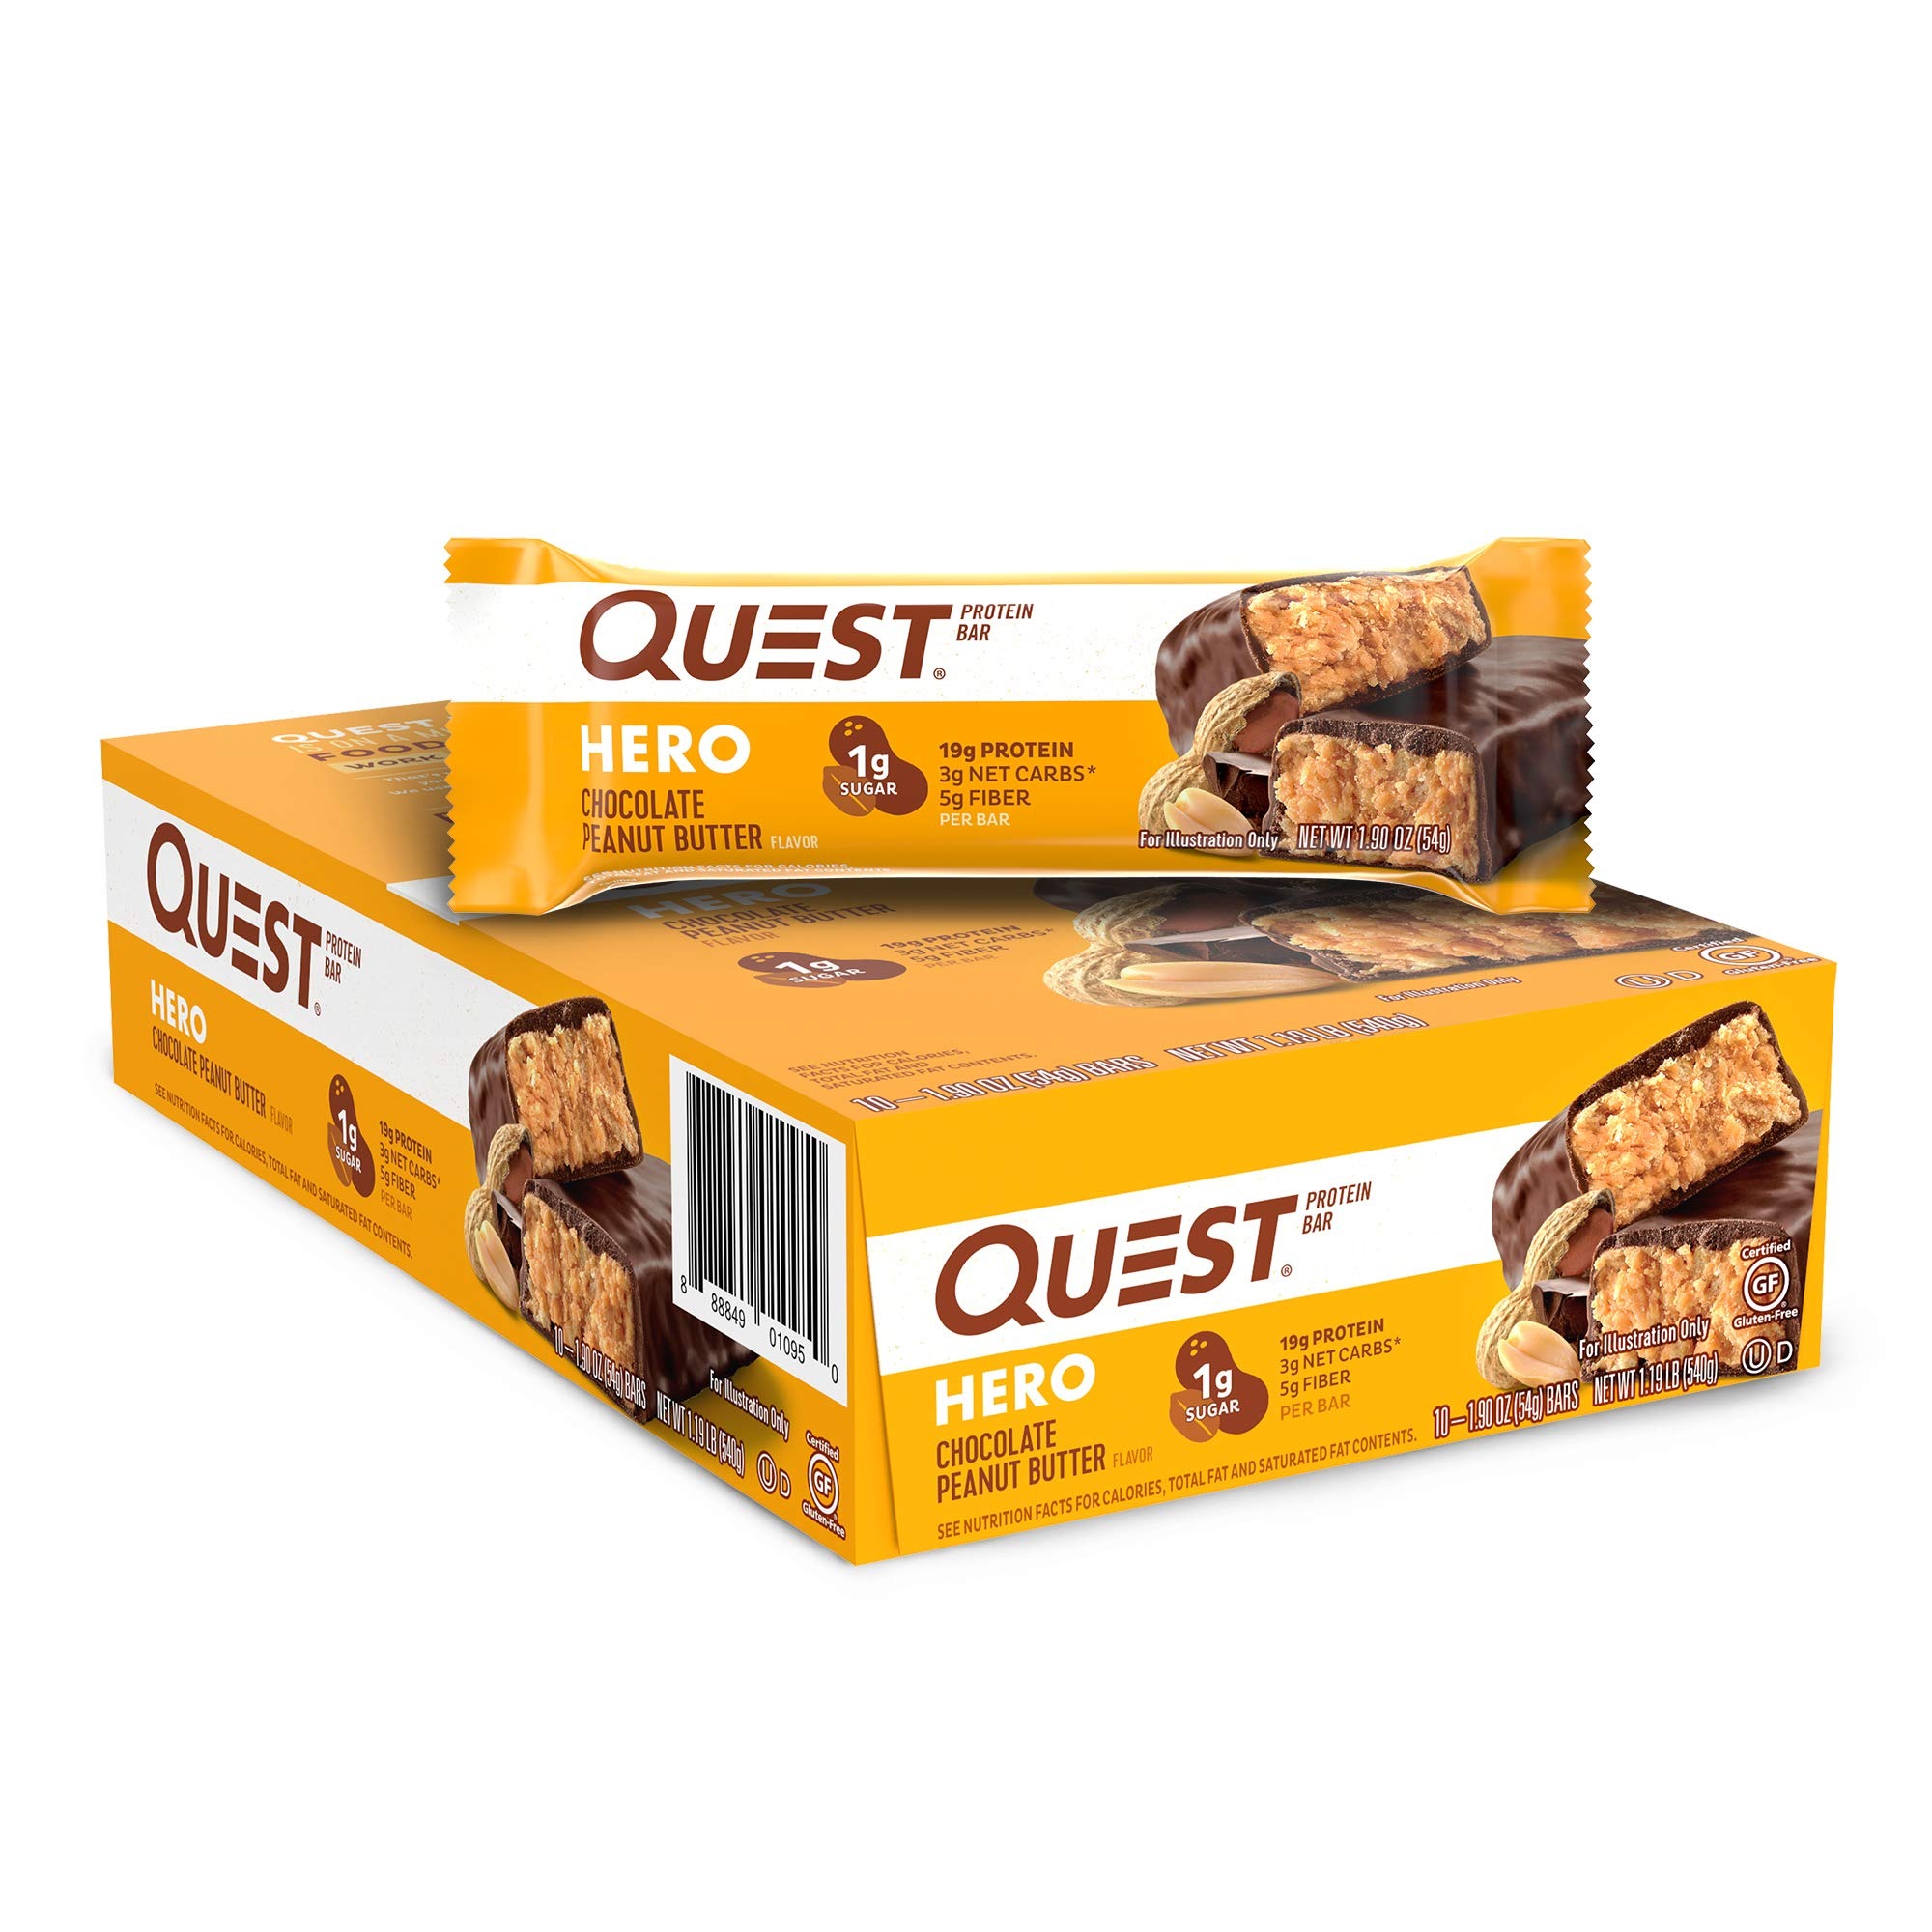
Item Name: Chocolate Peanut Butter Hero Quest Nutrition Protein Bar, High Protein, Low Carb, Gluten free, 1.90 Ounce (Pack of 10)
Bullet Point 1: High Protein Content: Provides 19g of protein per bar for muscle recovery and growth.
Bullet Point 2: Low Carb: Contains only 1g of carbs per bar for keto-friendly nutrition.
Bullet Point 3: Gluten Free: Free of gluten ingredients for those with gluten sensitivities.
Bullet Point 4: Kosher Certified: Meets kosher dietary standards for religiously observant individuals.
Bullet Point 5: Chocolate Peanut Butter Flavor: Delicious chocolate and peanut butter flavor combination.
Product Description: 1 g sugar. Per Bar: 19 g protein; 3 g net carbs (18 g carbs - 5 g fiber - 5 g allulose - 5 g erythritol = 3 g net carbs); 5 g fiber. Certified Gluten-free. See nutrition facts for calories, total fat and saturated fat contents. Quest Nutrition is on a mission to make the foods you crave work for you not against you. That's why we only use complete dairy-based proteins to provide your body with all nine of the essential amino acids it needs. We use custom recipes to create our own chocolate flavored chips, protein cereal chunks, and other inclusions to make every bite as delicious as your cravings. questnutrition.com. Follow us (hashtag)onaquest. (at)questnutrition. Instagram. Facebook. Twitter. YouTube. Made in USA with domestic and imported ingredients.
Value: 19.0
Unit: Ounce

Price: 39.36